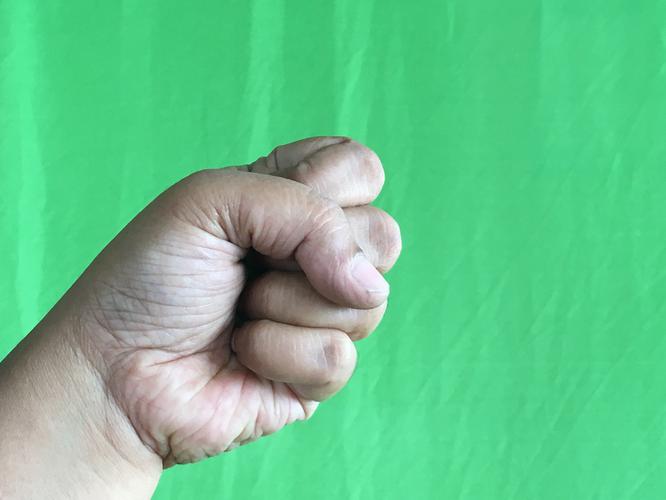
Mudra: Mushti
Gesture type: single_hand